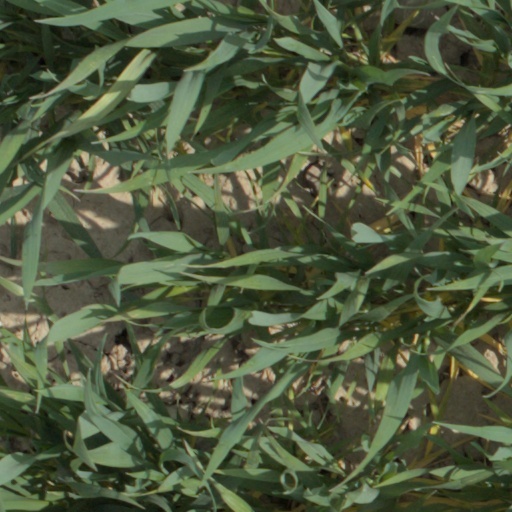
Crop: wheat